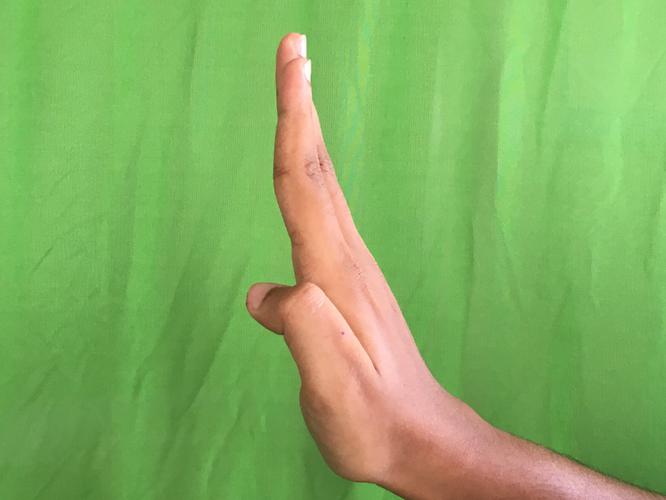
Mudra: Pathaka
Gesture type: single_hand